Quentin Moses

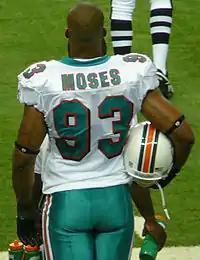
Moses with the Miami Dolphins in 2009

Quentin Omario Moses (November 18, 1983 – February 12, 2017) was an American professional football linebacker. He was selected by the Oakland Raiders in the third round of the 2007 NFL draft.